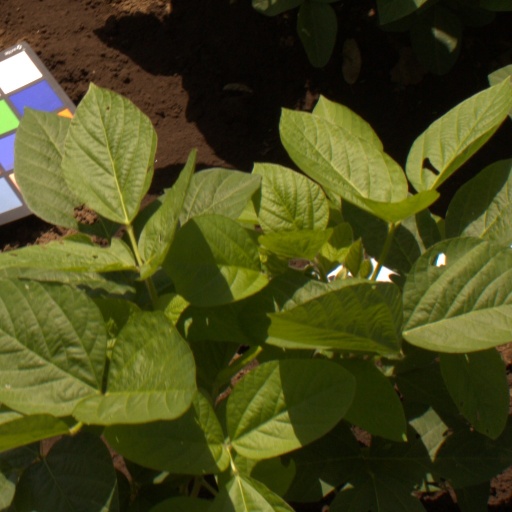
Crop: soybean